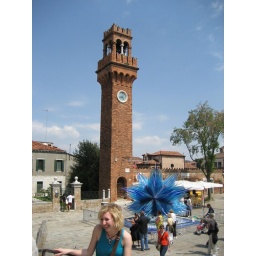
glass in the plazas - monument style